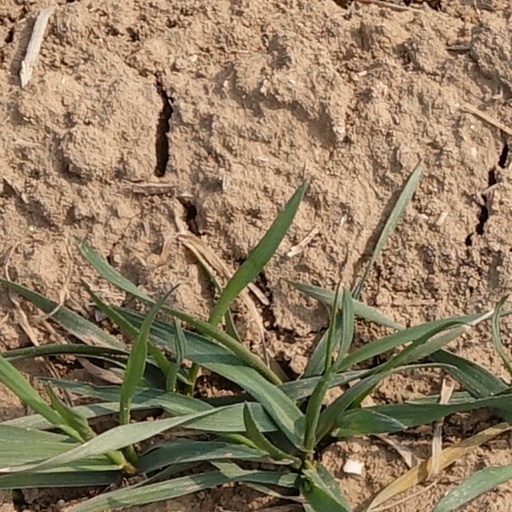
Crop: wheat